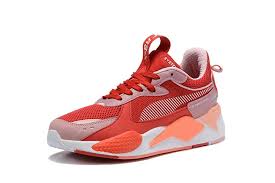
Waste category: shoes